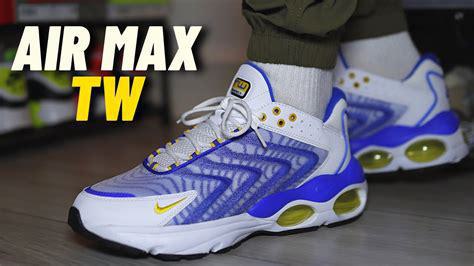
Brand: Nike
Model: Air Max TW